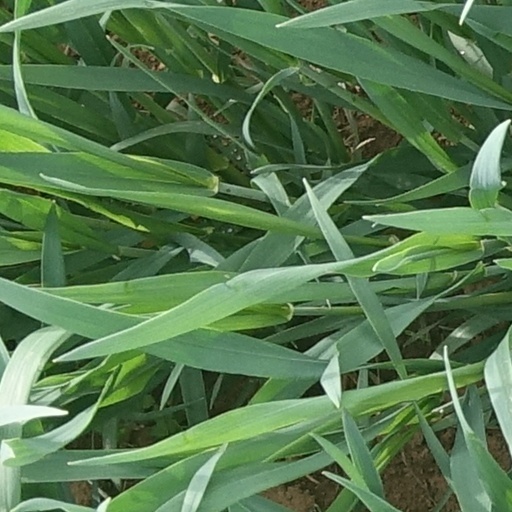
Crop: wheat